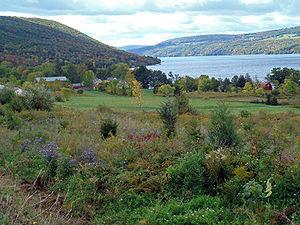
Le lac Canandaigua est un lac d'origine glaciaire de l'État de New York, quatrième plus grand lac des Finger Lakes. La ville de Canandaigua se situe sur sa rive à l'extrémité nord.